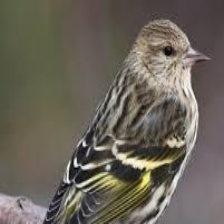
Species: ANDEAN SISKIN
Scientific name: SPINUS SPINESCENS